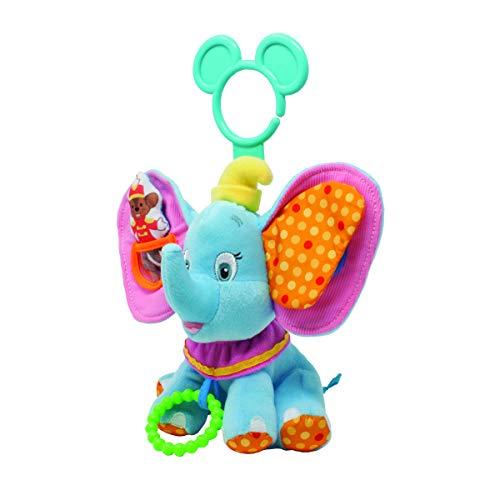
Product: Disney Baby Dumbo On The Go Activity Toy
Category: Toys & Games | Baby & Toddler Toys | Musical Toys
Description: DEVELOPMENTAL TOY: Help baby to learn and grow with this activity toy from Disney Baby.
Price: $15.00